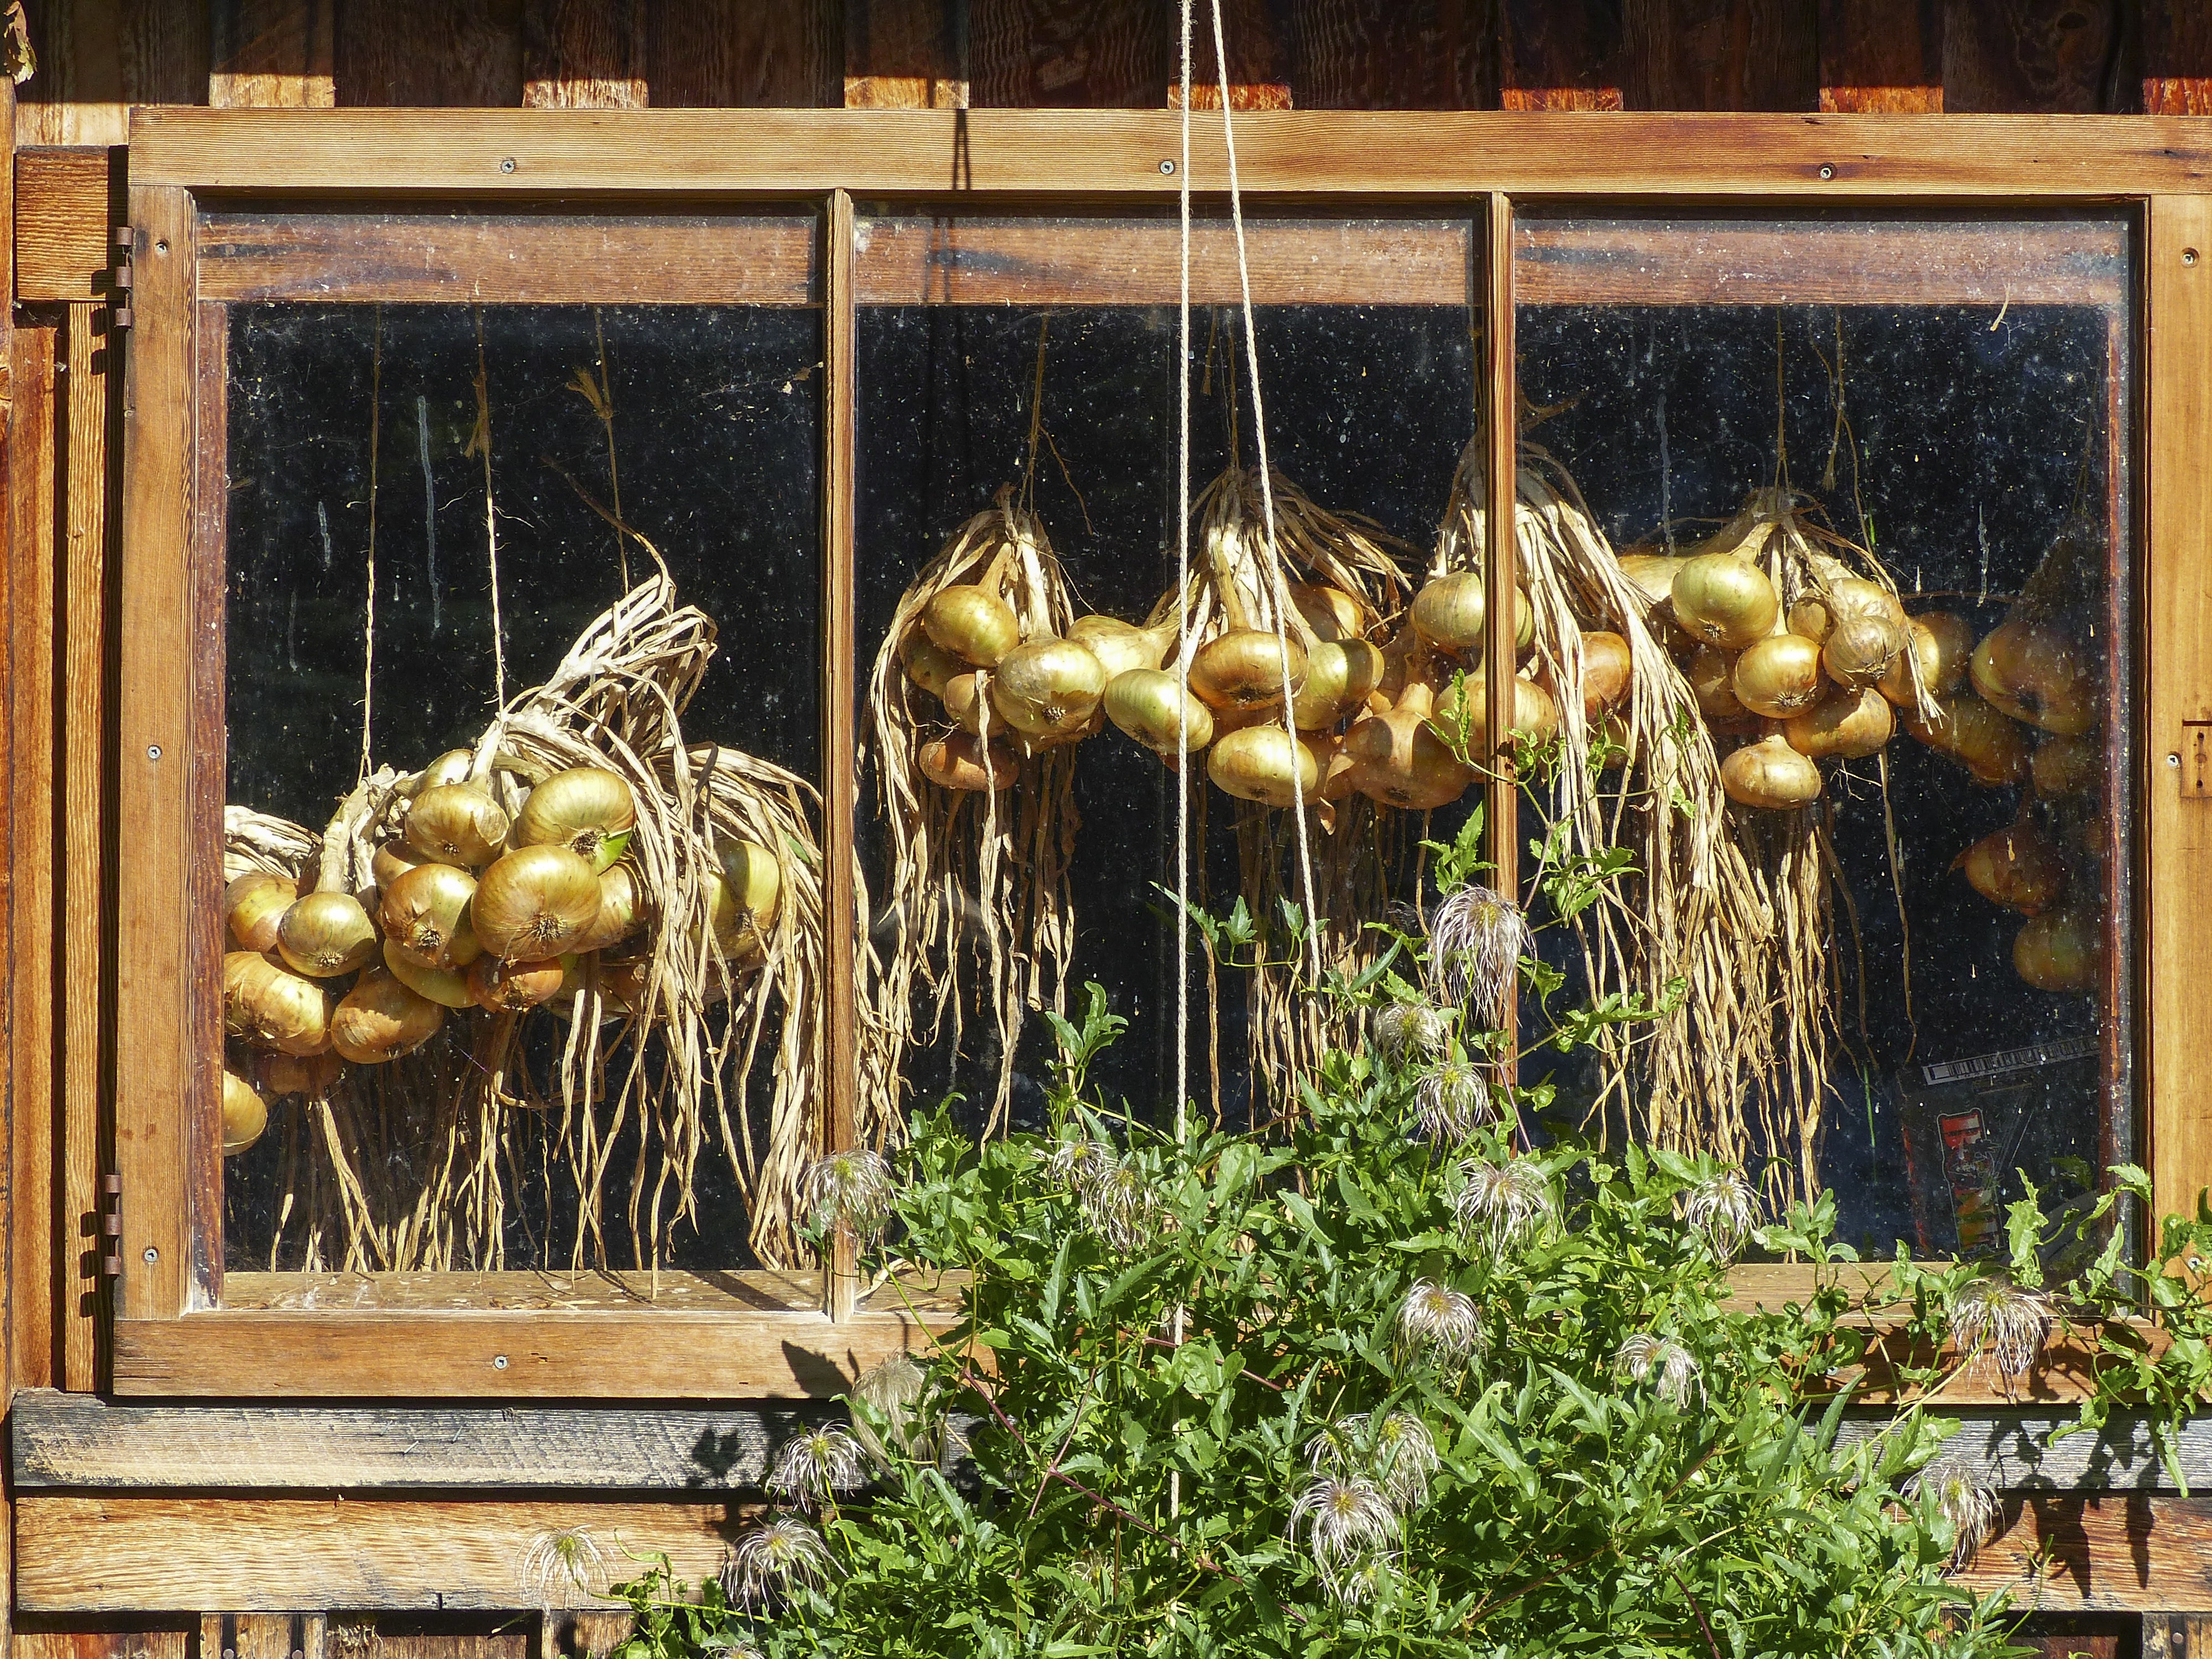
wood, farm, flower, window, barn, hut, food, produce, hanging, garden, carving, floristry, veggie, onions, flowering plant, grass family